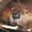
Label: beaver